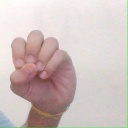
अक्षर: उ